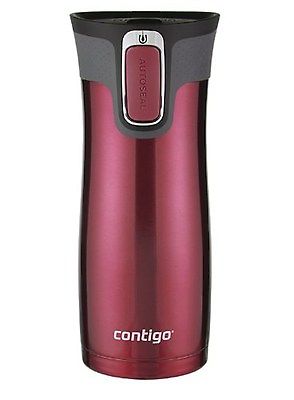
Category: mug